Sempad the Constable

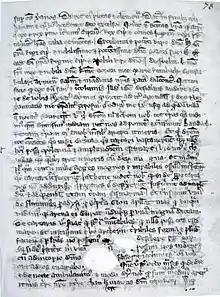
A 14th century copy of the February 7, 1248, letter of Sempad to Henry I of Cyprus and John of Ibelin, stating that "If God hadn't brought the Tartars who then massacred the pagans, they [the Sarasins] would have been able to invade the whole land as far as the sea." The letter was also shown to Louis IX.

Sempad the Constable (also Smpad and Smbat; or , ; 1208–1276) was a noble from Cilician Armenia. He was an older brother of King Hetoum I. He was an important figure in Cilicia, acting as a diplomat, judge, and military officer, holding the title of Constable or "Sparapet", supreme commander of the Armenian armed forces. He was also a writer and translator, especially known for providing translations of various legal codes, and the creation of an important account of Cilician history, called in French the "Chronique du Royaume de Petite Armenie" ("Chronicle of the Kingdom of Little Armenia"). He fought in multiple battles, such as the Battle of Mari, and was trusted by his brother King Hetoum to be a key negotiator with the Mongol Empire.